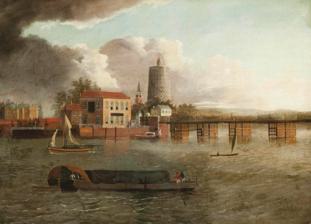
Building: Fowler's Mill
Country: United Kingdom
Year built: 1788
For the community in the United States, see Fowlers Mill, Ohio . Fowler's Mill, Battersea Fowler's Mill in 1804 Origin Mill name Fowler's Mill Grid reference TQ 269 770 Coordinates 51°28′41″N 0°10′24″W / 51.47817°N 0.17333°W / 51.47817; -0.17333 Year built 1788 Information Purpose Corn mill Type Horizontal windmill Base storeys Two storeys Auxiliary power Steam engine No. of pairs of millstones Six pairs Year lost Demolished 1825 Fowler's Mill was a horizontal windmill erected at Battersea , Surrey (now in London ), England in 1788 and which ceased to work by wind c. 1825. History Fowler's Mill was built in the grounds of the partly demolished Bolingbroke House in 1788 by Thomas Fowler to a design of Stephen Hooper. It worked by wind until 1825, when the windmill was dismantled, leaving the substructure, which was used for milling as late as 1882. Initially it was used to produce linseed oil , but was later used to grind malt for a distillery . The mill was supplemented by a steam engine , and Pitt the Younger is said to have shown great interest in the whole enterprise. The windmill was dismantled in 1825 as the cost of maintenance was too high. The building that the windmill was mounted on continued in use as a steam-powered mill until at least 1882. Description Fowler's Mill had a three-storey base, which was 52 feet (15.85 m) diameter at the ground and 45 feet (13.72 m) diameter at the top of the 40 feet (12.19 m) high walls. The windmill was mounted on top of this structure, it was a twelve sided structure some 80 feet (24.38 m) tall, giving an overall height of some 120 feet (36.58 m) overall. There were ninety-six sails (called floats), with the same number of shutters in the mill body which could be opened or closed to allow a flow of air through one half of the diameter of the structure. The mill drove six pairs of millstones. In height, it compared well with Southtown Windmill, Great Yarmouth , which was one of the tallest windmills in England at 102 feet (31.09 m) in height. Millers Hodgson & Co. Dives References